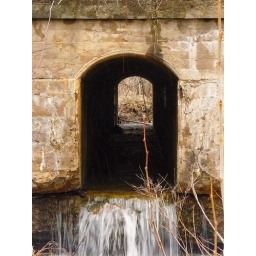
a culvert under one of the old rail road beds